Ontario Malleable Iron Company

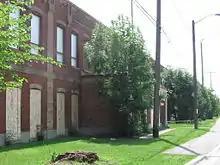
2015 photo OMIC derelict building

John Cowan and William Cowan, the founders of "Ontario Malleable", emigrated from County Tyrone, Ireland in 1841 with their mother and settled in Toronto. There they met their father, Thomas S. Cowan, who had previously emigrated. Shortly thereafter, the father died, leaving the children to be raised by their widowed mother. William F. Cowan moved to Oshawa in 1862 and opened a dry goods firm; later purchasing an interest in Cedar Dale works, a manufacturer of farm implements.